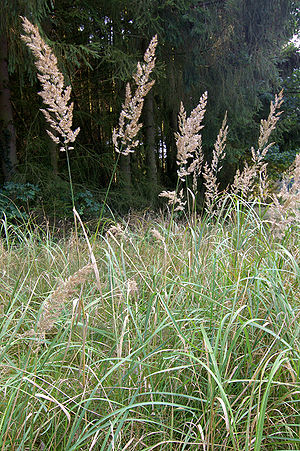
Bjergrørhvene
Bjergrørhvene, også skrevet Bjerg-Rørhvene, er en 50-100 cm høj græsart, der vokser på tørre skrænter, strandoverdrev og i skovkanter.